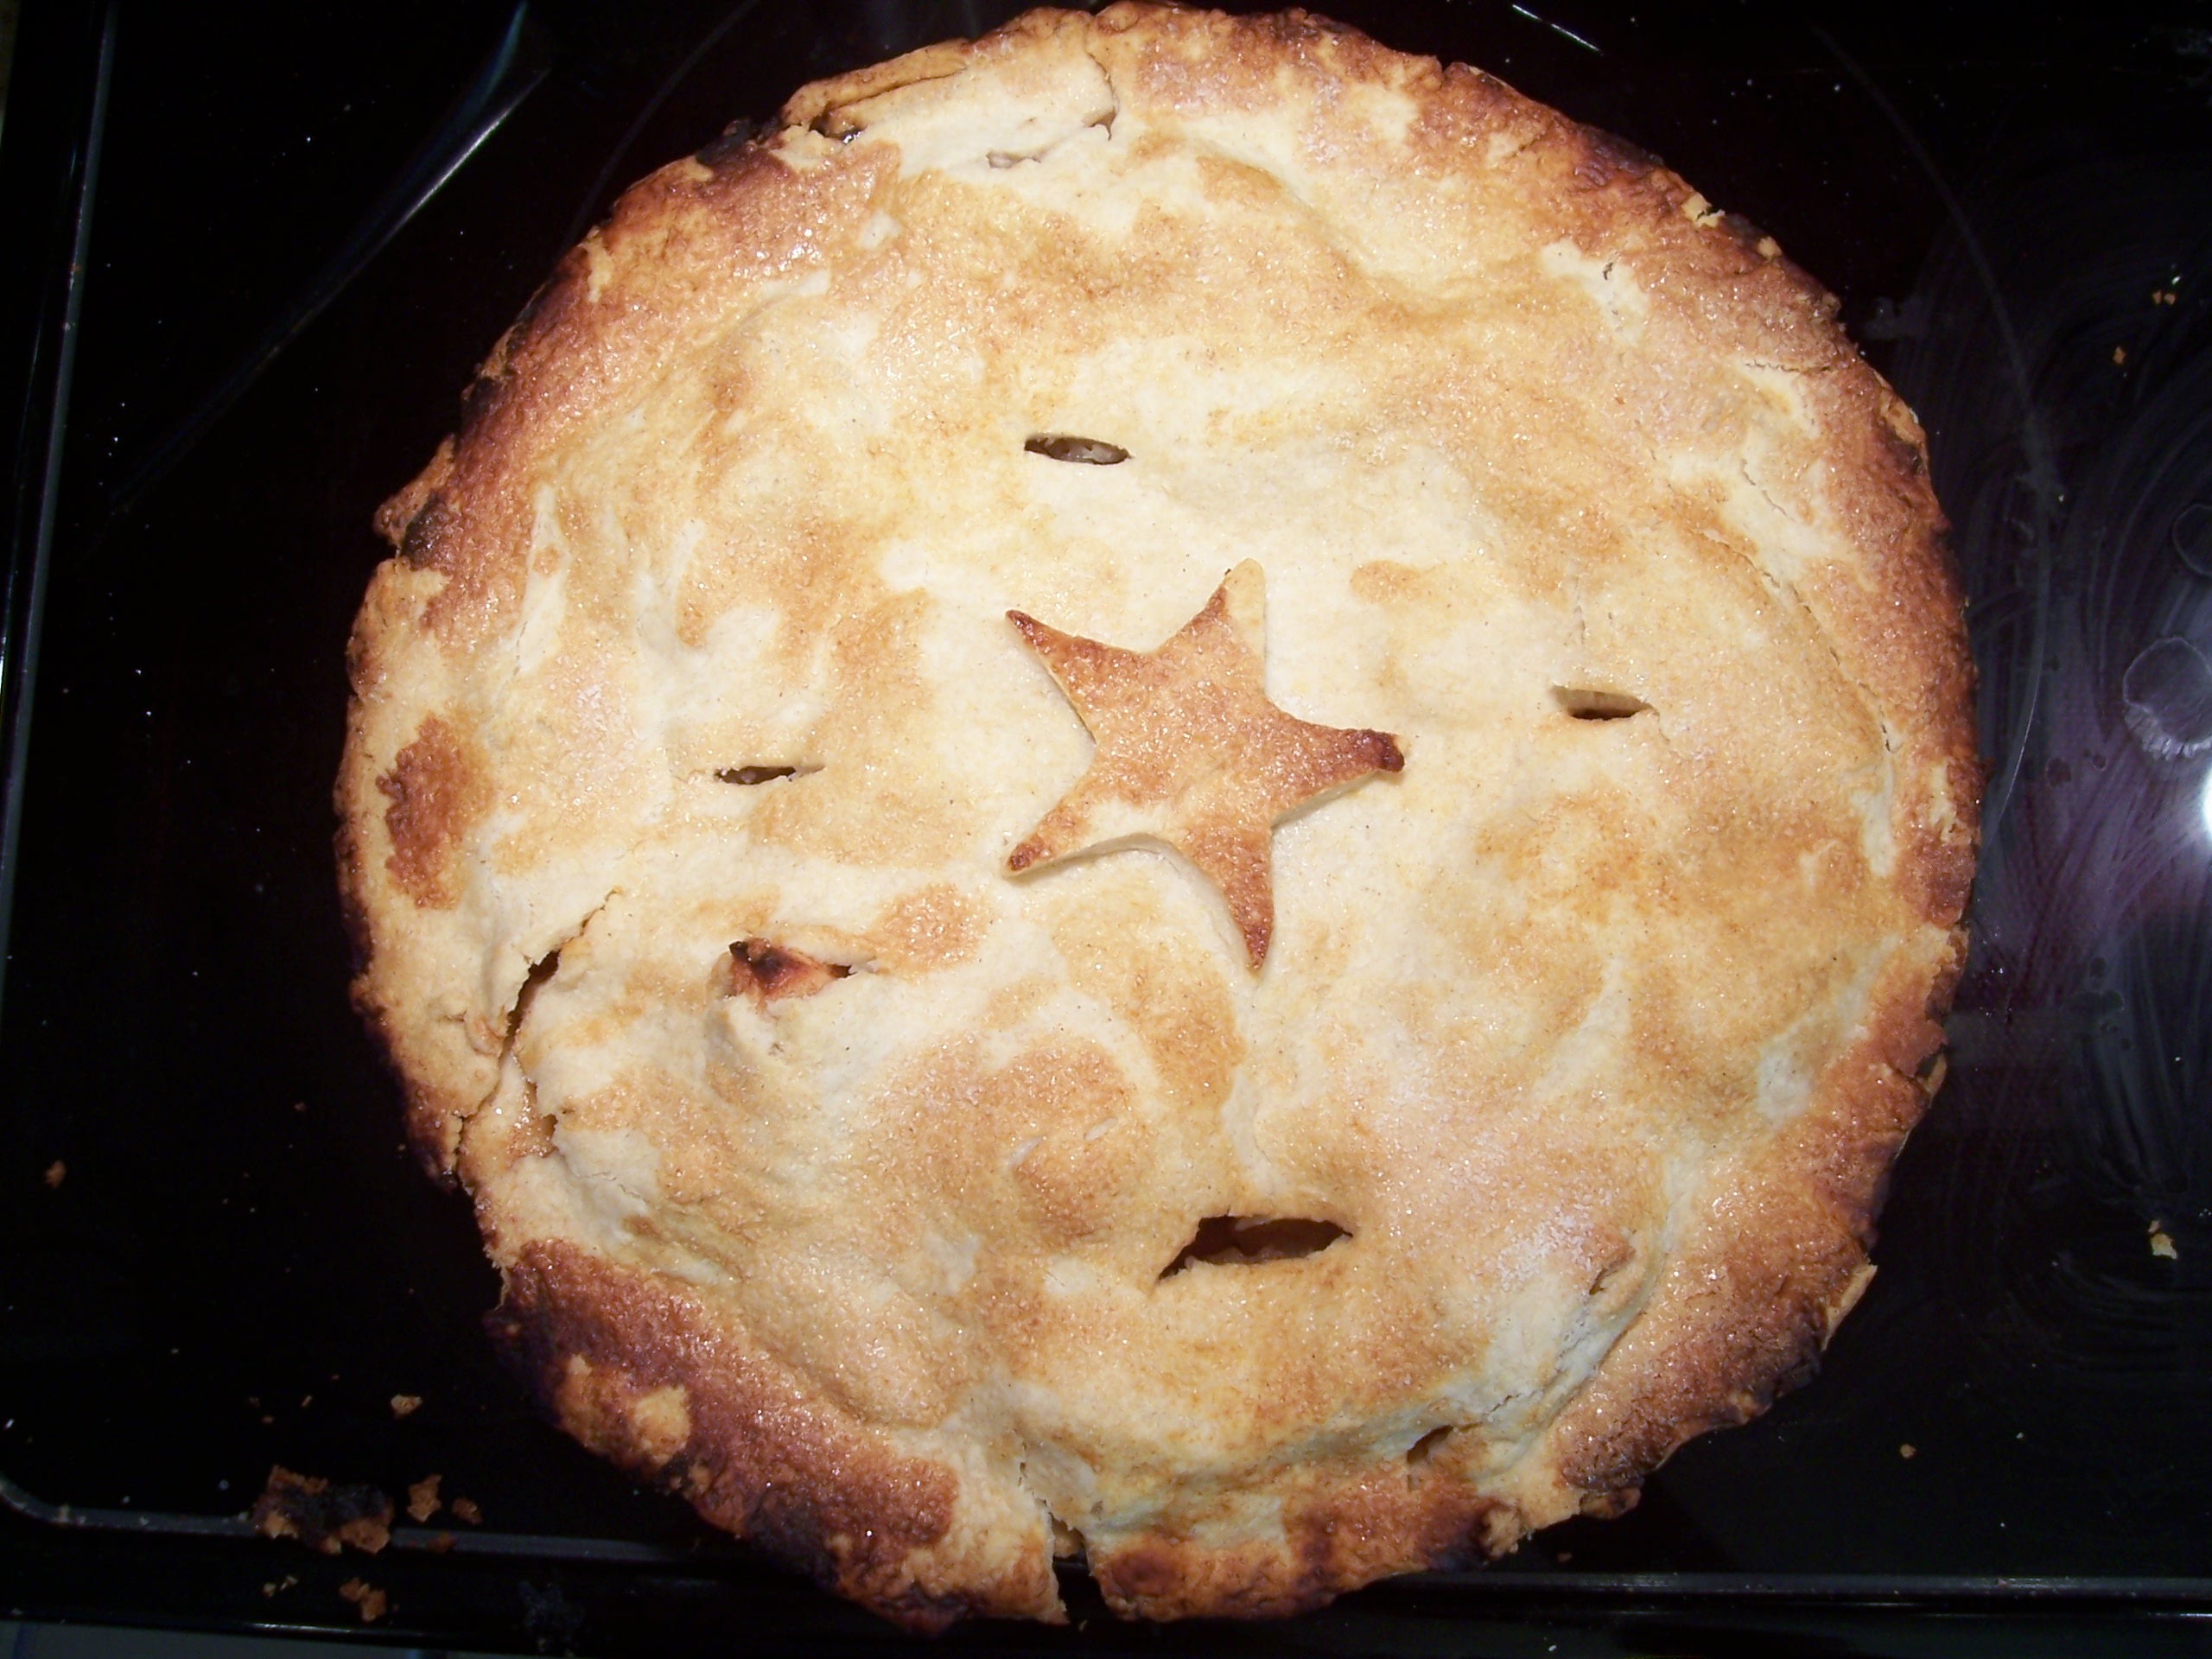
dish, food, produce, baking, dessert, cuisine, homemade, pie, des, apple pie, baked goods, hom